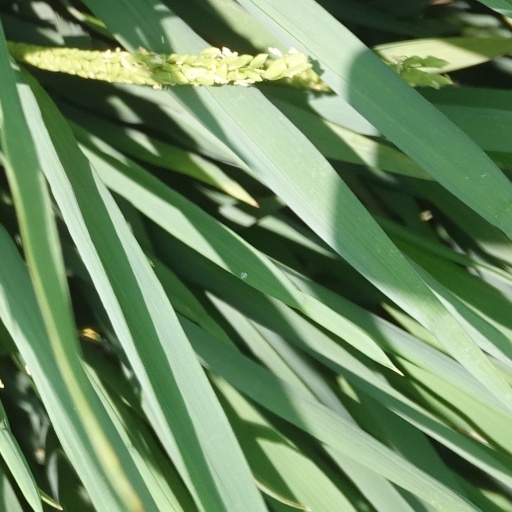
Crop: rice